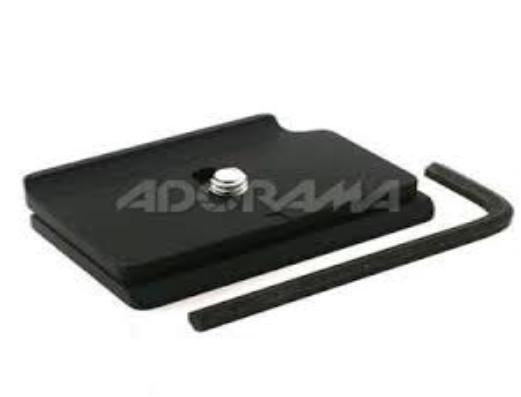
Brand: Acratech
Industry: Others